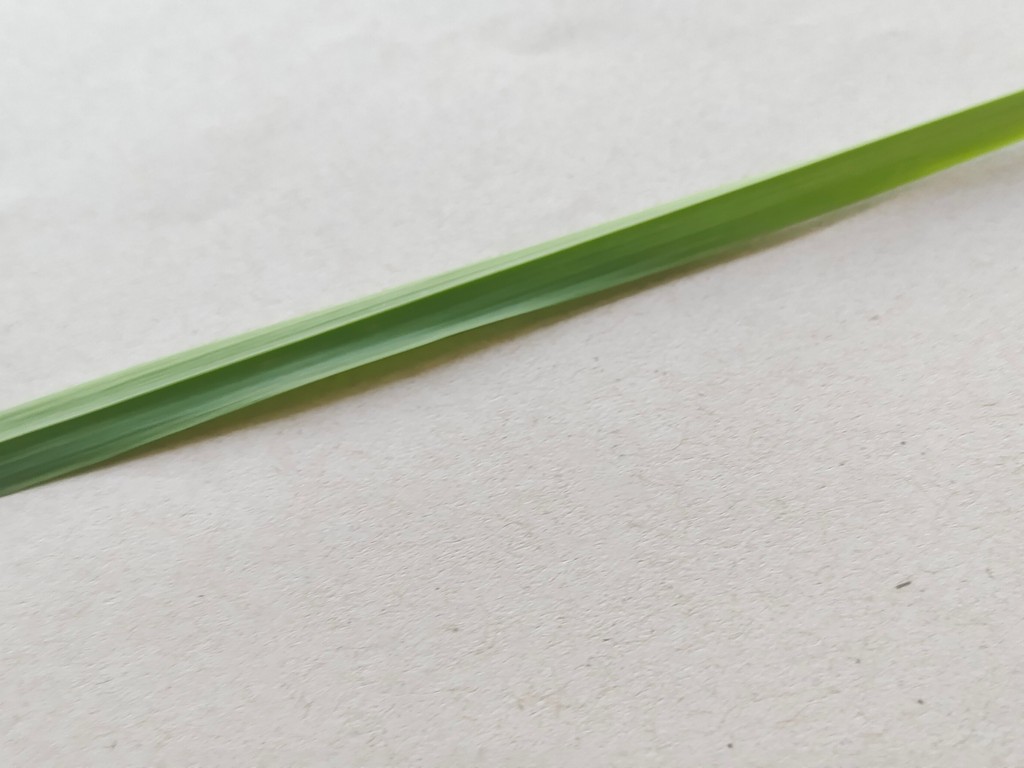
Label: Healthy